Blind Husbands

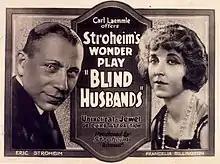
Film poster

Blind Husbands is a 1919 American drama film written and directed by Erich von Stroheim. The film is an adaptation of the story "The Pinnacle" by Stroheim.